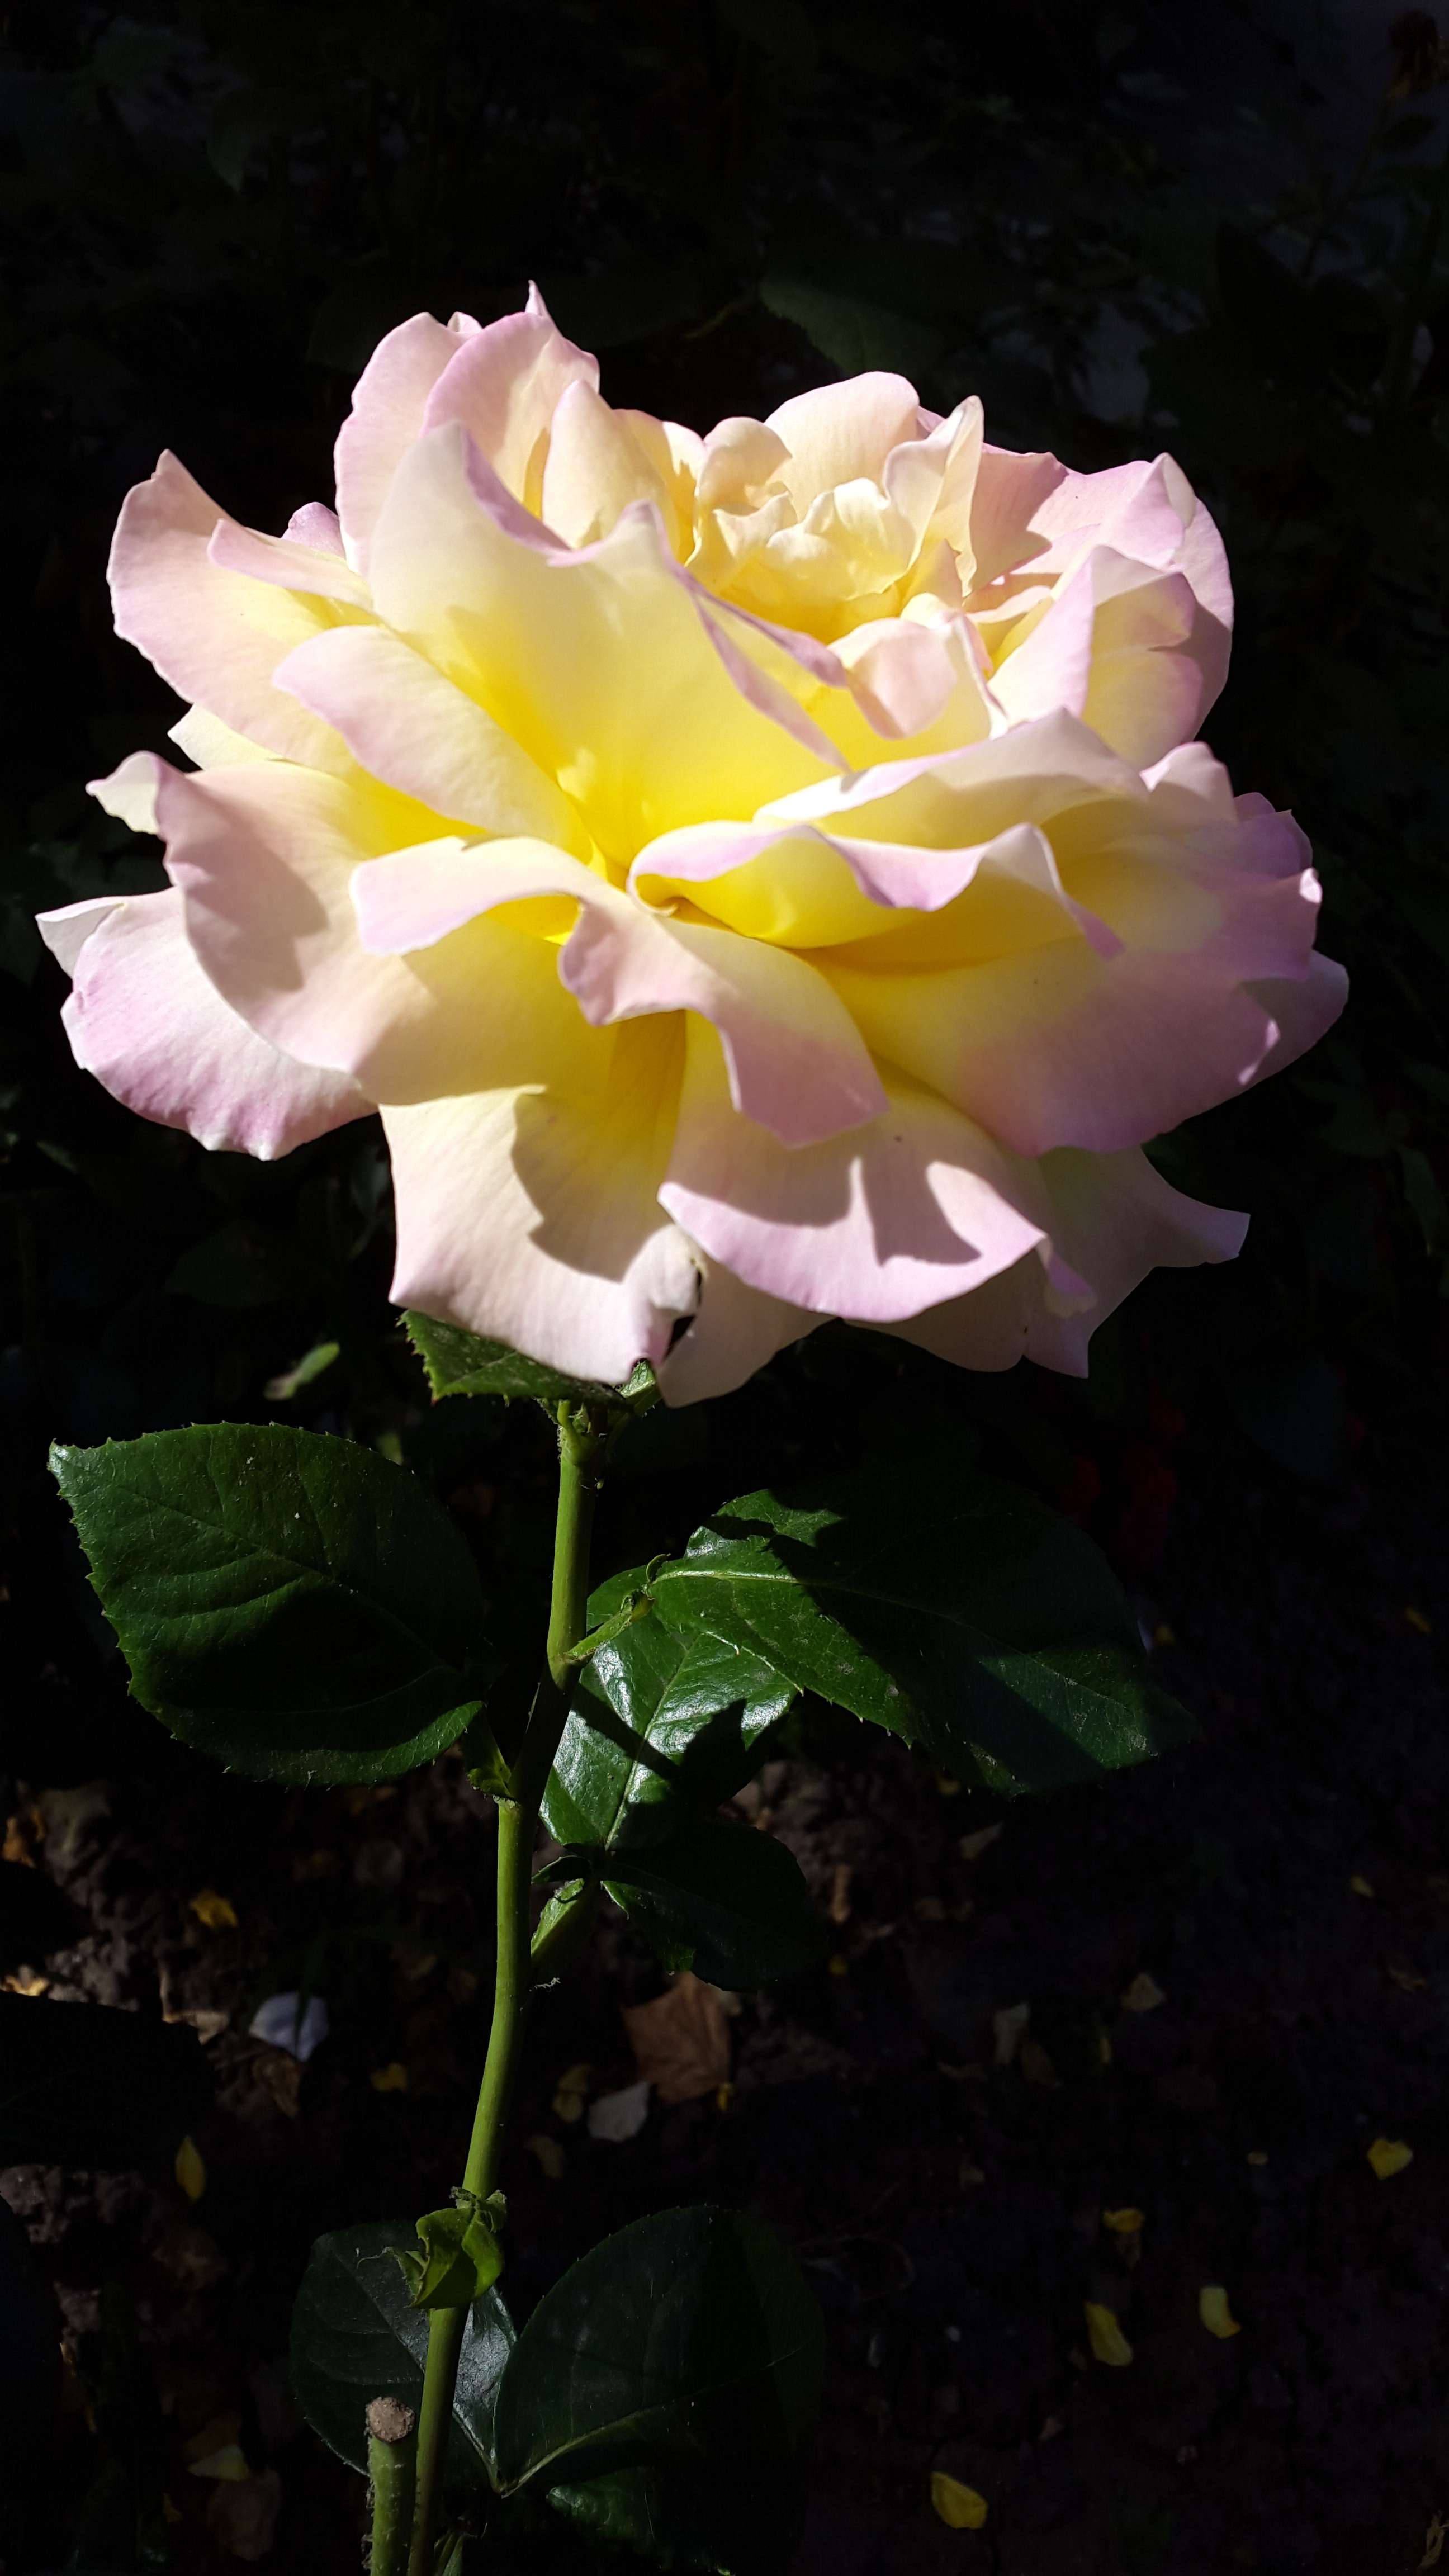
plant, flower, petal, rose, botany, yellow, flora, yellow rose, macro photography, beautiful flower, flowering plant, garden roses, rose family, one rose, plant stem, land plant